Newport Secondary

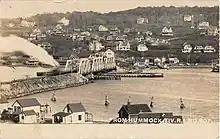
Sakonnet River Railroad Bridge in 1910

The Newport Secondary begins at the site of the former Newport station in downtown Newport. The line runs in a generally northward direction through the municipalities of Middletown and Portsmouth, ending at the former abutments of the Sakonnet River rail bridge at the northern edge of Portsmouth. Along its route, the line traverses several former station locations, including Newport station, Middletown station, and Portsmouth station. The Melville area within Portsmouth presently serves as the operational base for the Newport and Narragansett Bay Railroad. Currently, the line is used exclusively for seasonal heritage railway excursions and railbike operations along the southern portion of the corridor.